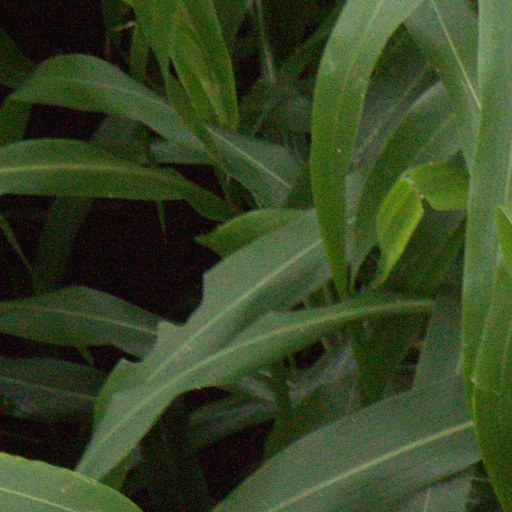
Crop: sorghum